10th century in Lebanon

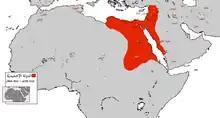

The Tulunids were overthrown by the sailor Demian, known as “Demian of Tyre,” who was famously known for repelling the Byzantines, along with the great sailor Leo of Tripoli, the Tyrian naval fleet achieved a victory over the Byzantines under the leadership of the Qadi Muhammad ibn al-Abbas al-Jamahi in the year 296 AH / 908 AD.